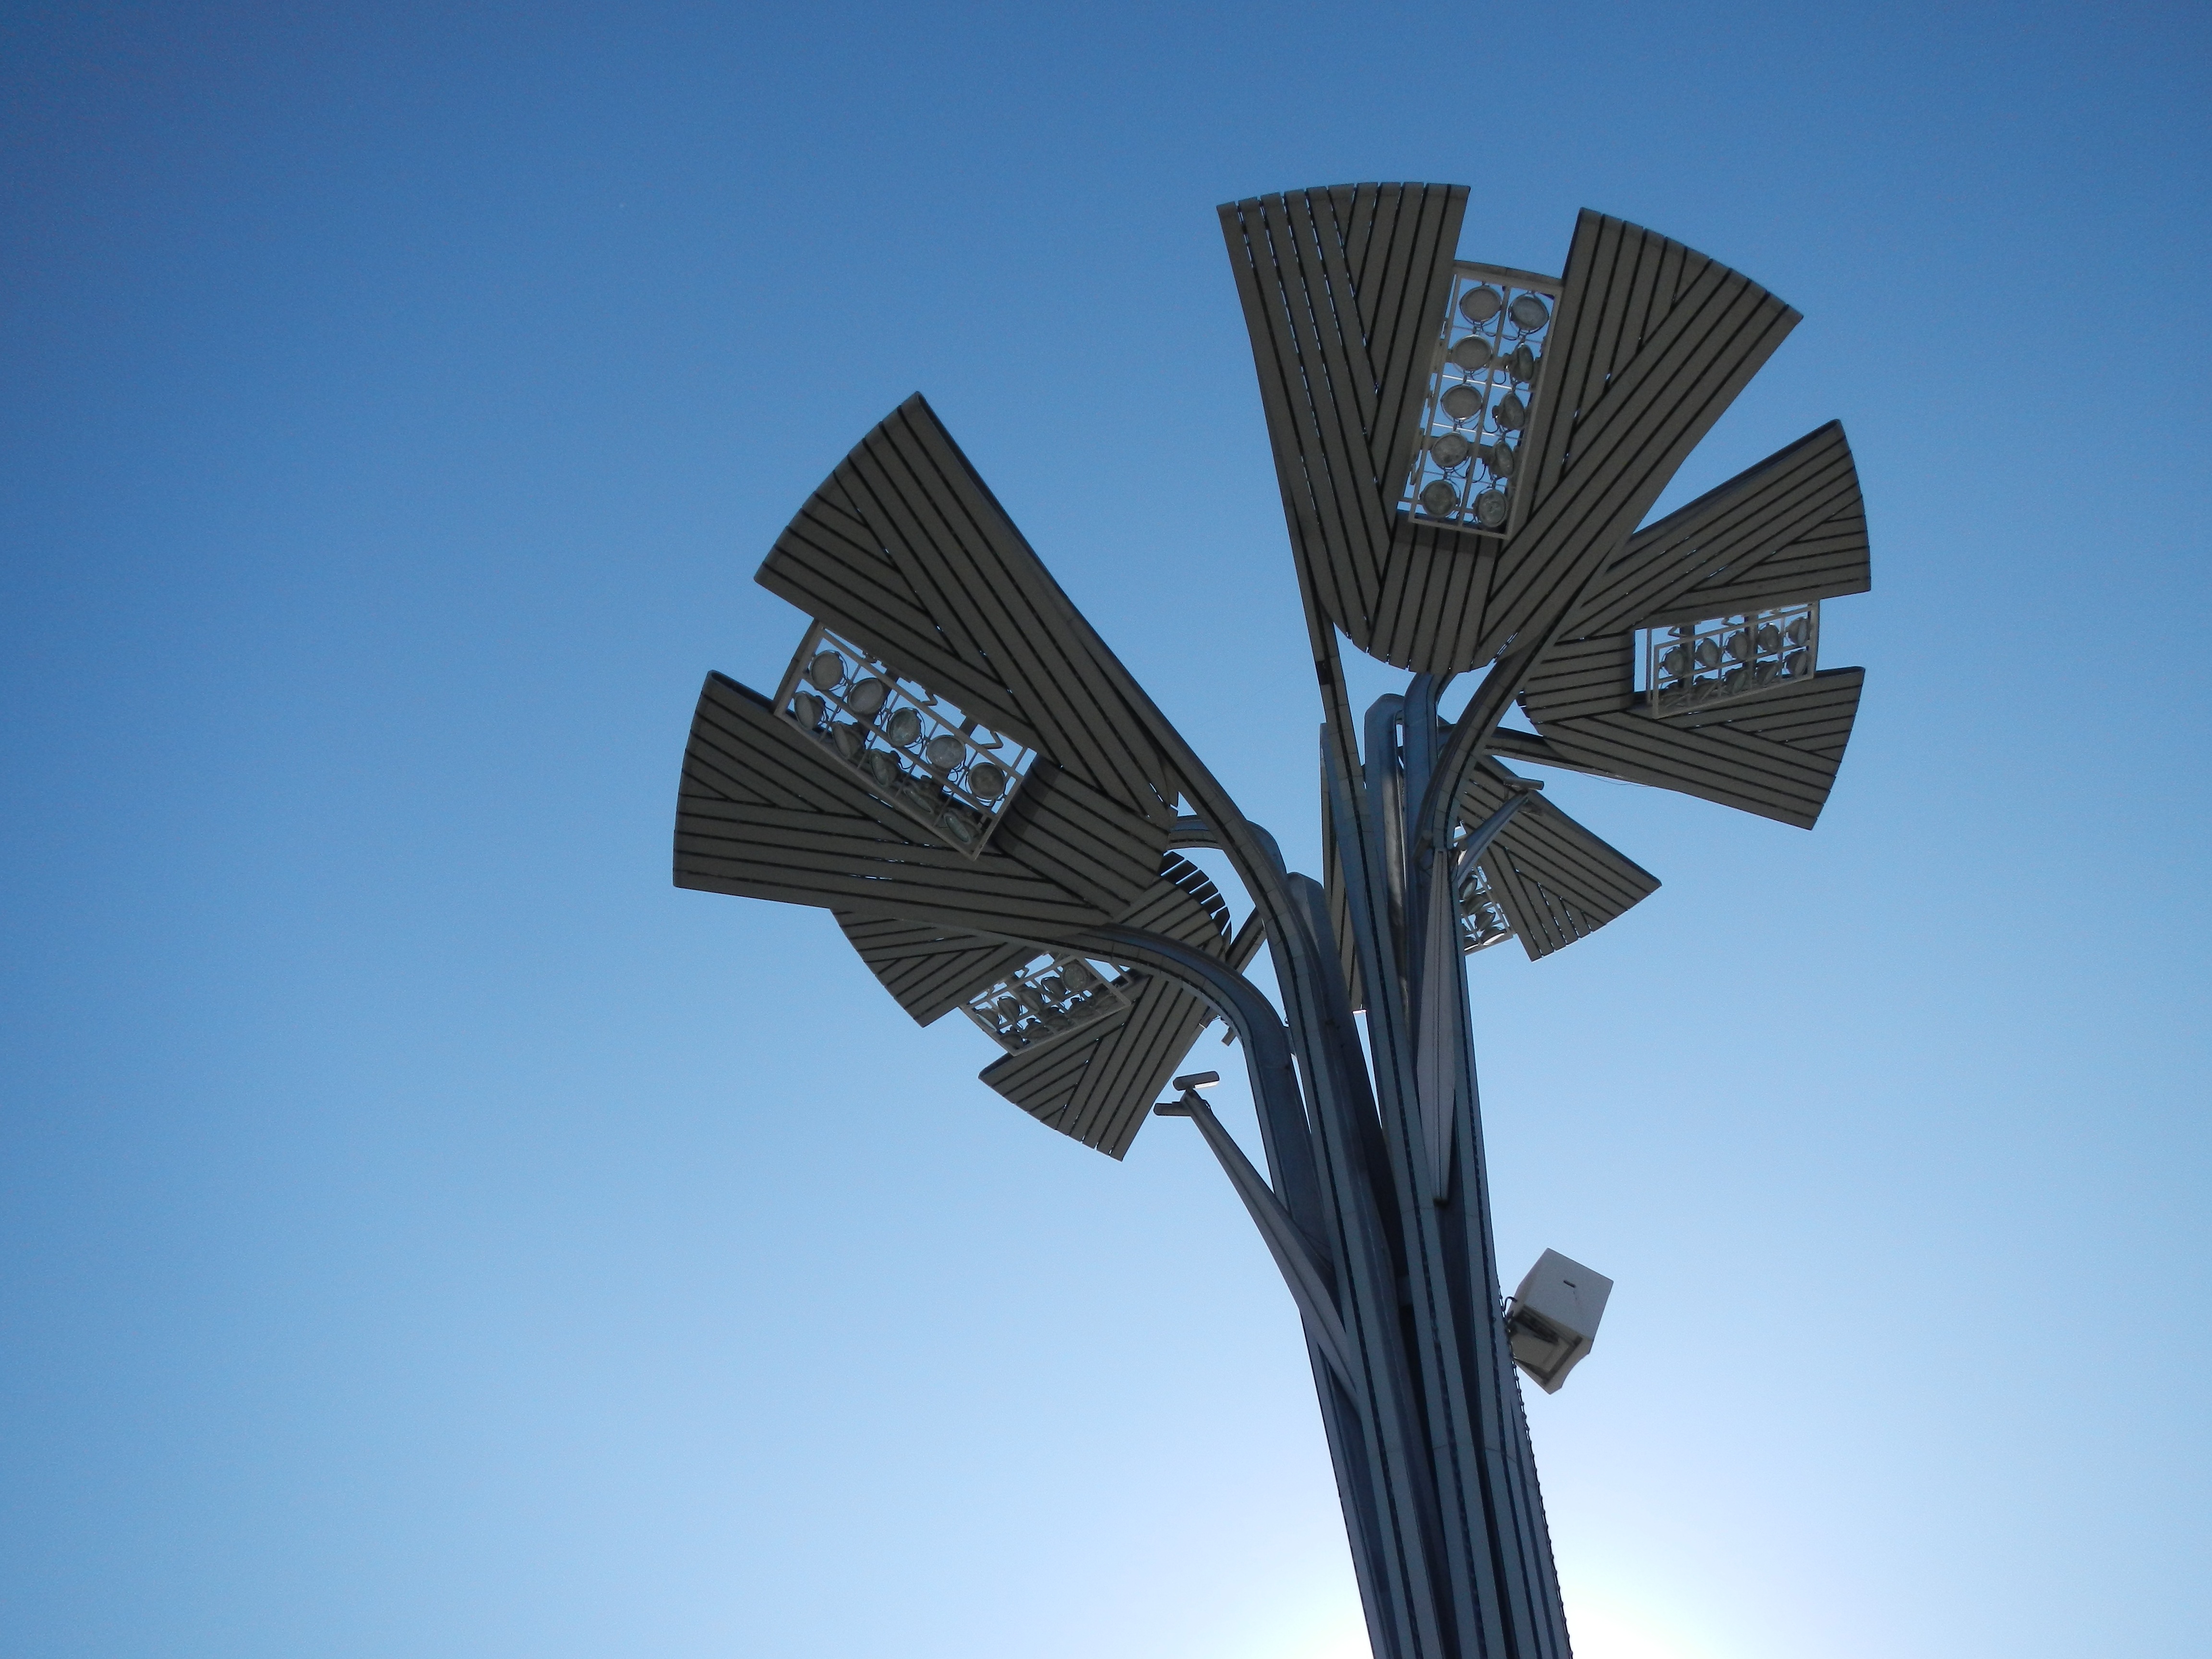
wing, architecture, sky, wind, line, blue, lamp, street scene, atmosphere of earth